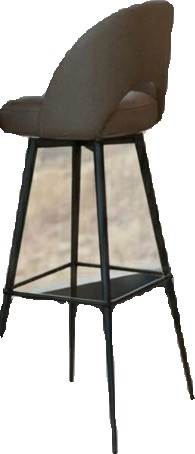
Surface category: chair